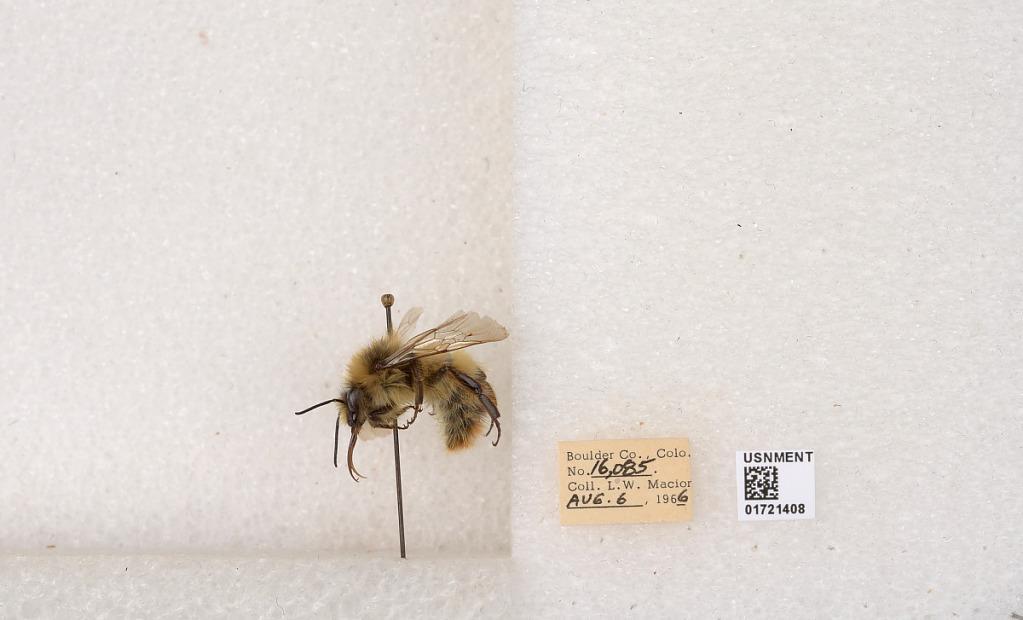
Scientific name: Bombus kirbyellus
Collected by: L. Macior
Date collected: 1966-8-6
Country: United States
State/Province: Colorado
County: Boulder
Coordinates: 40.0925, -105.358